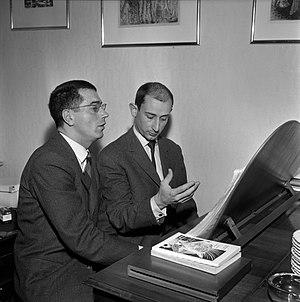
Concervatoire de Toulouse. Le 10 Décembre 1965. Vue du compositeur toulousain Xavier Darasse donnant un cours de piano à une personne.
Xavier Darasse, né le 3 septembre 1934 à Toulouse et mort le 24 novembre 1992 à Toulouse, est un organiste et compositeur français. Une rue de Toulouse porte son nom. Le festival international Toulouse les Orgues organise tous les 3 ans en son honneur le concours international d'orgue Xavier Darasse.